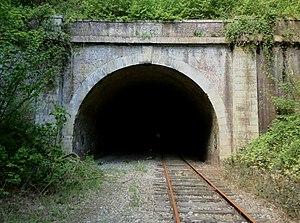
Entrée Ouest du tunnel de la maredote (Moulineaux, Seine Maritime, France)
La ligne de Saint-Georges-Motel à Grand-Quevilly est une ligne du réseau ferré national français qui traverse les départements de la Seine-Maritime et de l'Eure. La section entre le Grand-Quevilly et Saint-Pierre-lès-Elbeuf est ouverte au trafic des marchandises. La section entre Breuilpont et de Cocherel, déclassée, est exploitée par l'association du chemin de fer de la vallée de l'Eure. La section entre Louviers et Acquigny appartient toujours à Réseau ferré de France, mais n'est pas exploitée.